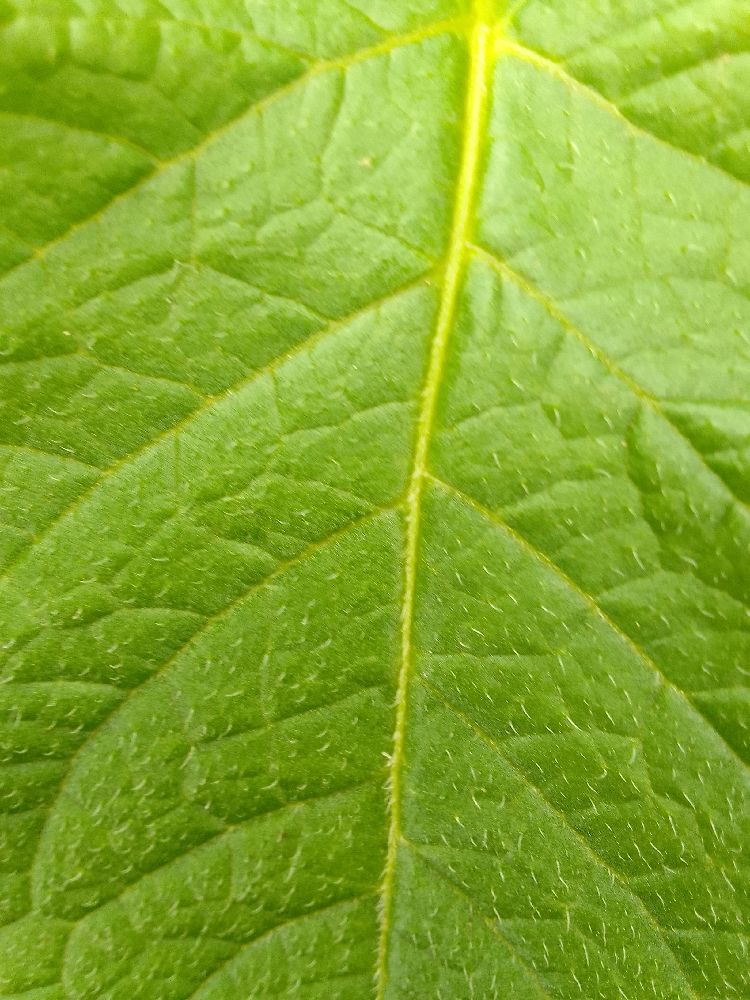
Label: Healthy